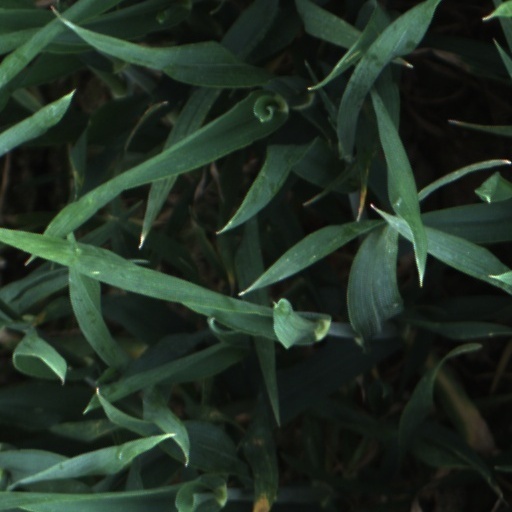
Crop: wheat